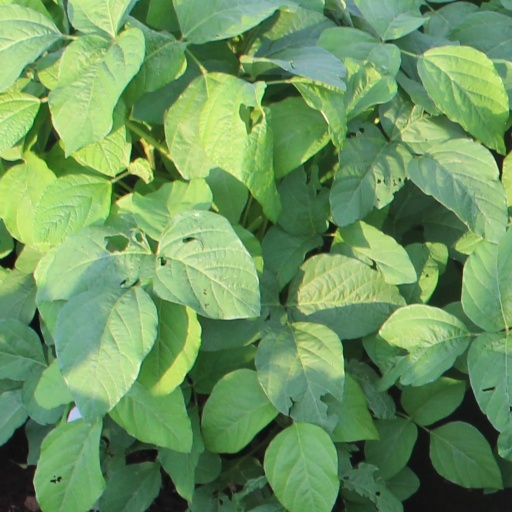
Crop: soybean